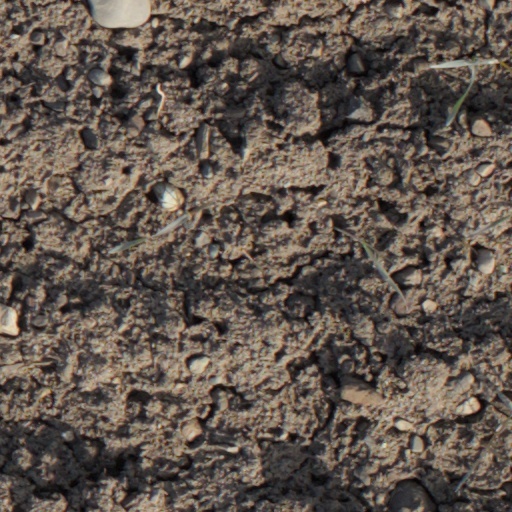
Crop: wheat